David Petraeus

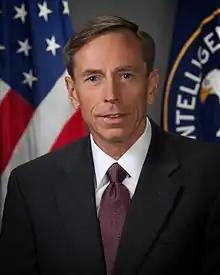
Official portrait, 2011

David Howell Petraeus (born 7 November 1952) is a retired United States Army general who served as the fourth director of the Central Intelligence Agency (CIA) from September 2011 until his resignation in November 2012. Prior to his assuming the directorship of the CIA, Petraeus served 37 years in the United States Army. His last assignments in the Army were as commander of the International Security Assistance Force (ISAF) and commander, U.S. Forces – Afghanistan (USFOR-A) from July 2010 to July 2011. His other four-star assignments include serving as the 10th commander, U.S. Central Command (USCENTCOM) from October 2008 to June 2010, and as commanding general, Multi-National Force – Iraq (MNF-I) from February 2007 to September 2008. As commander of MNF-I, Petraeus oversaw all coalition forces in Iraq.